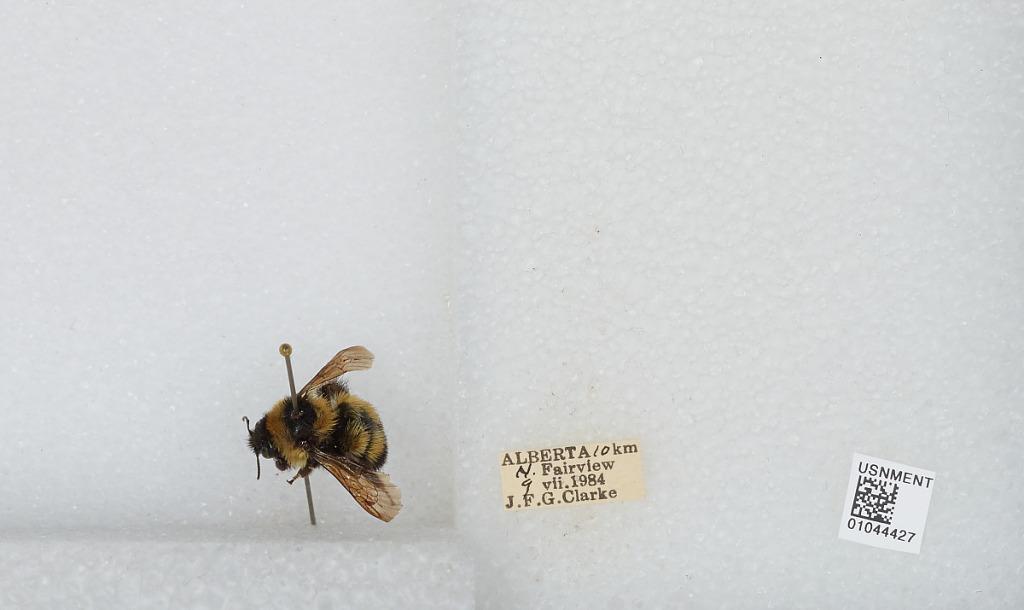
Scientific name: Bombus sp.
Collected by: J. Clarke
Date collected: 1984-7-9
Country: Canada
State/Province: Alberta
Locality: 10 km North of Fairview
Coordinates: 56.1564, -118.4